Arlington Park

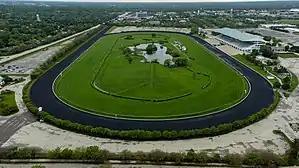
Arlington Park looking west in 2022.

In 2007 to promote safer racing, Arlington Park invested $11 million to install a synthetic racing surface called Polytrack, which remained in use until the track's closure. Do the Wave won the first race on the Polytrack on May 4. On May 11, Arlington debuted an alternate finish line at the 1/16 pole.